Bell, Book and Candle

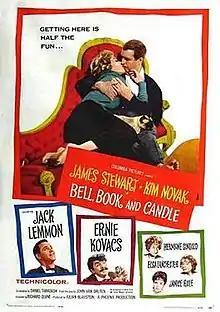
Theatrical release poster

Bell, Book and Candle is a 1958 American supernatural romantic comedy film directed by Richard Quine from a screenplay by Daniel Taradash, based on the 1950 Broadway play of the same title by John Van Druten and starring James Stewart, Kim Novak, Jack Lemmon and Ernie Kovacs. Novak portrays a witch who casts a spell on her neighbor, played by Stewart. The supporting cast features Lemmon, Kovacs, Hermione Gingold, Elsa Lanchester and Janice Rule. The film is considered Stewart's final role as a romantic lead.